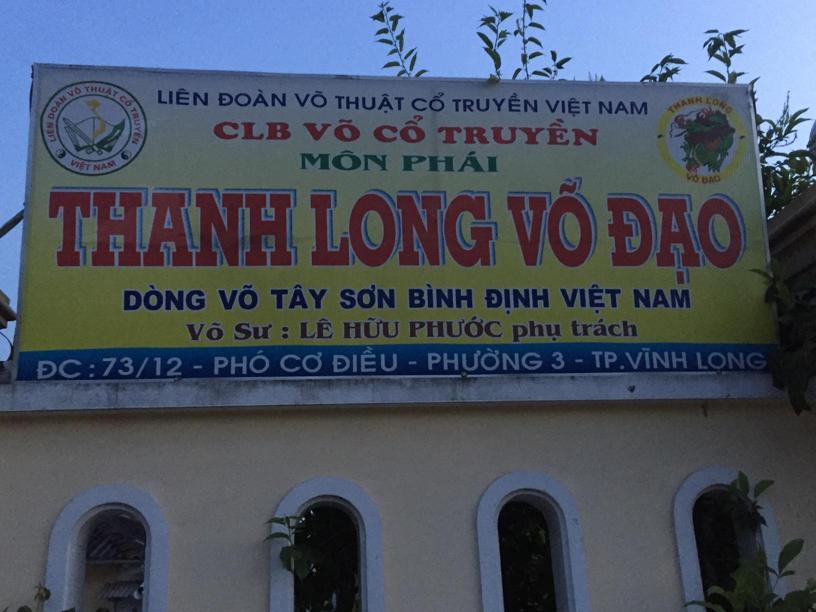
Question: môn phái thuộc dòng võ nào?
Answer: dòng võ tây sơn bình định việt nam